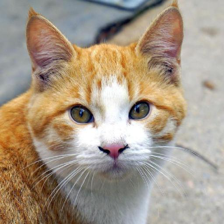
Label: animals